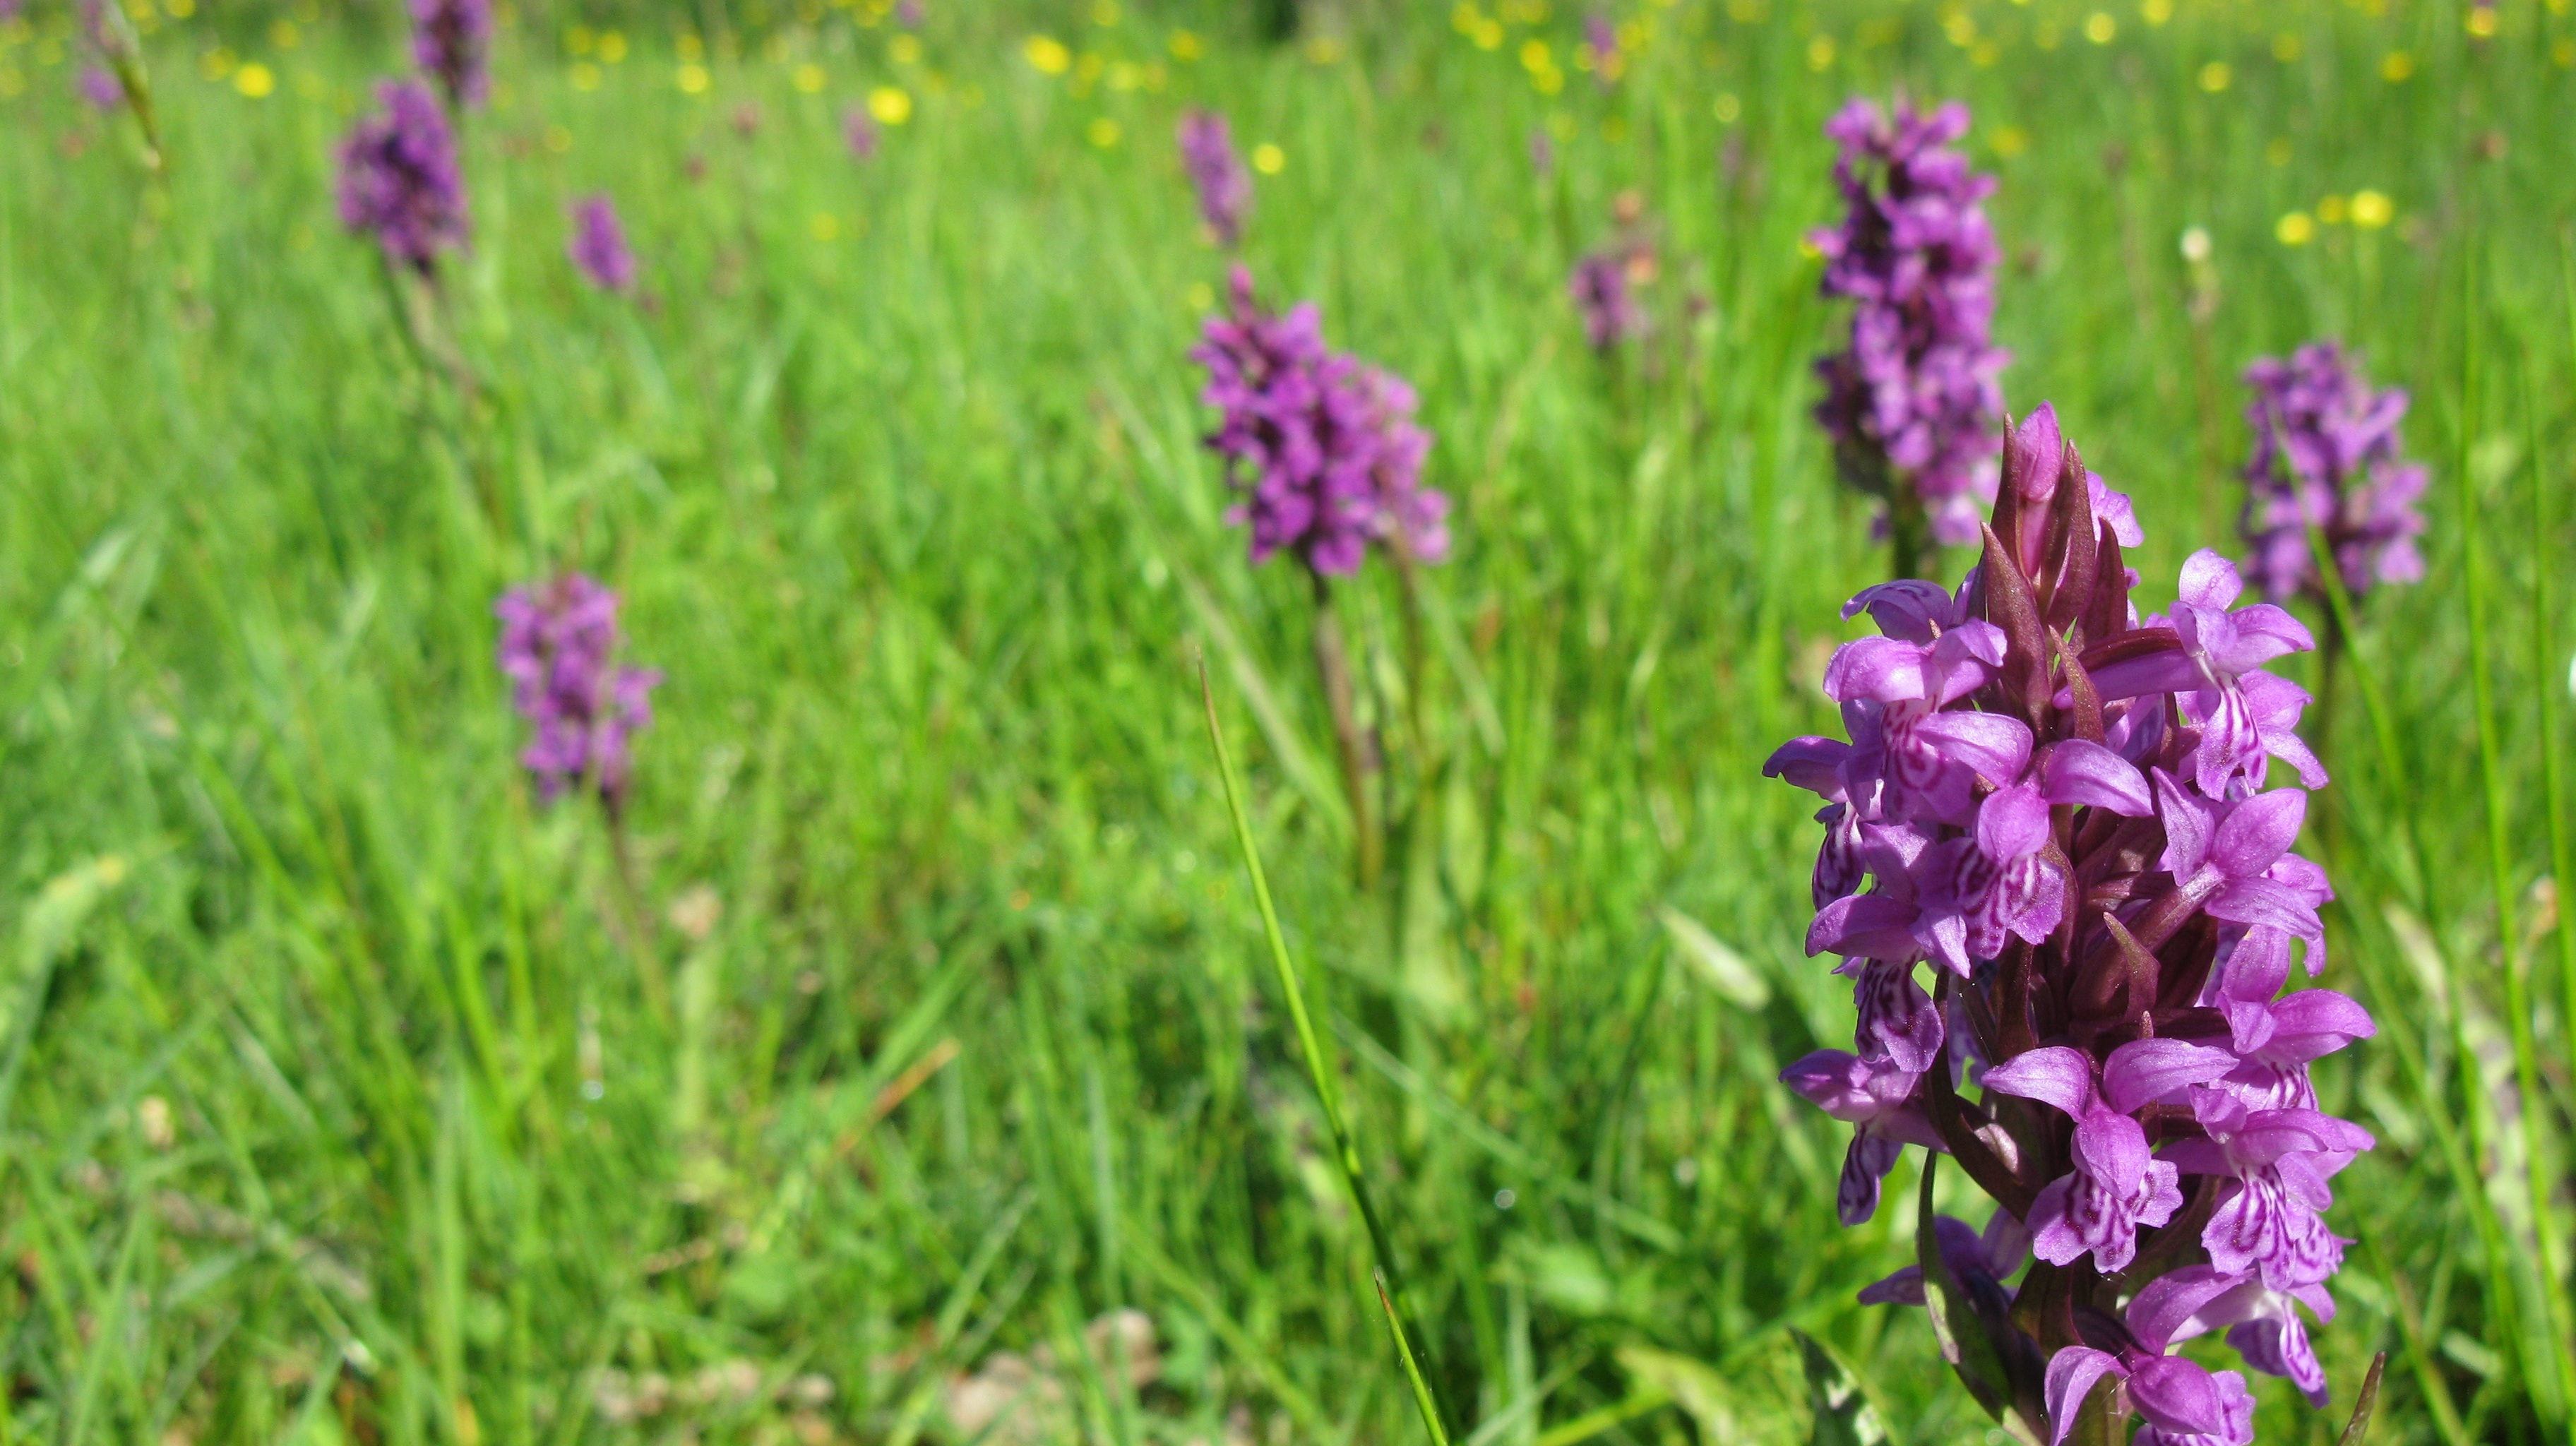
grass, plant, field, meadow, prairie, flower, purple, natural, botany, flora, lavender, orchid, wildflower, flowering, eng, flowering plant, one of a kind, grass family, land plant, english lavender, french lavender, dactylorhiza praetermissa, grade ii listed